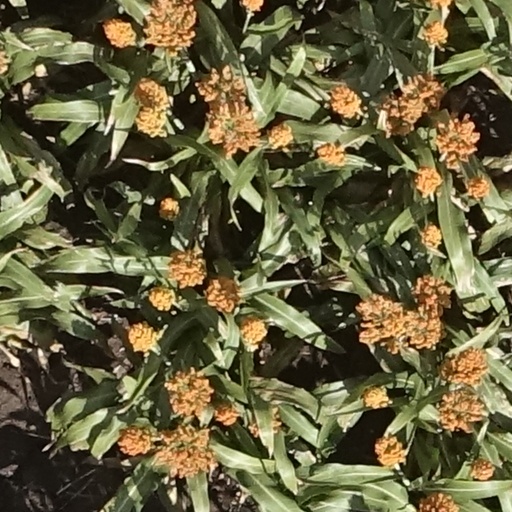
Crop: sorghum